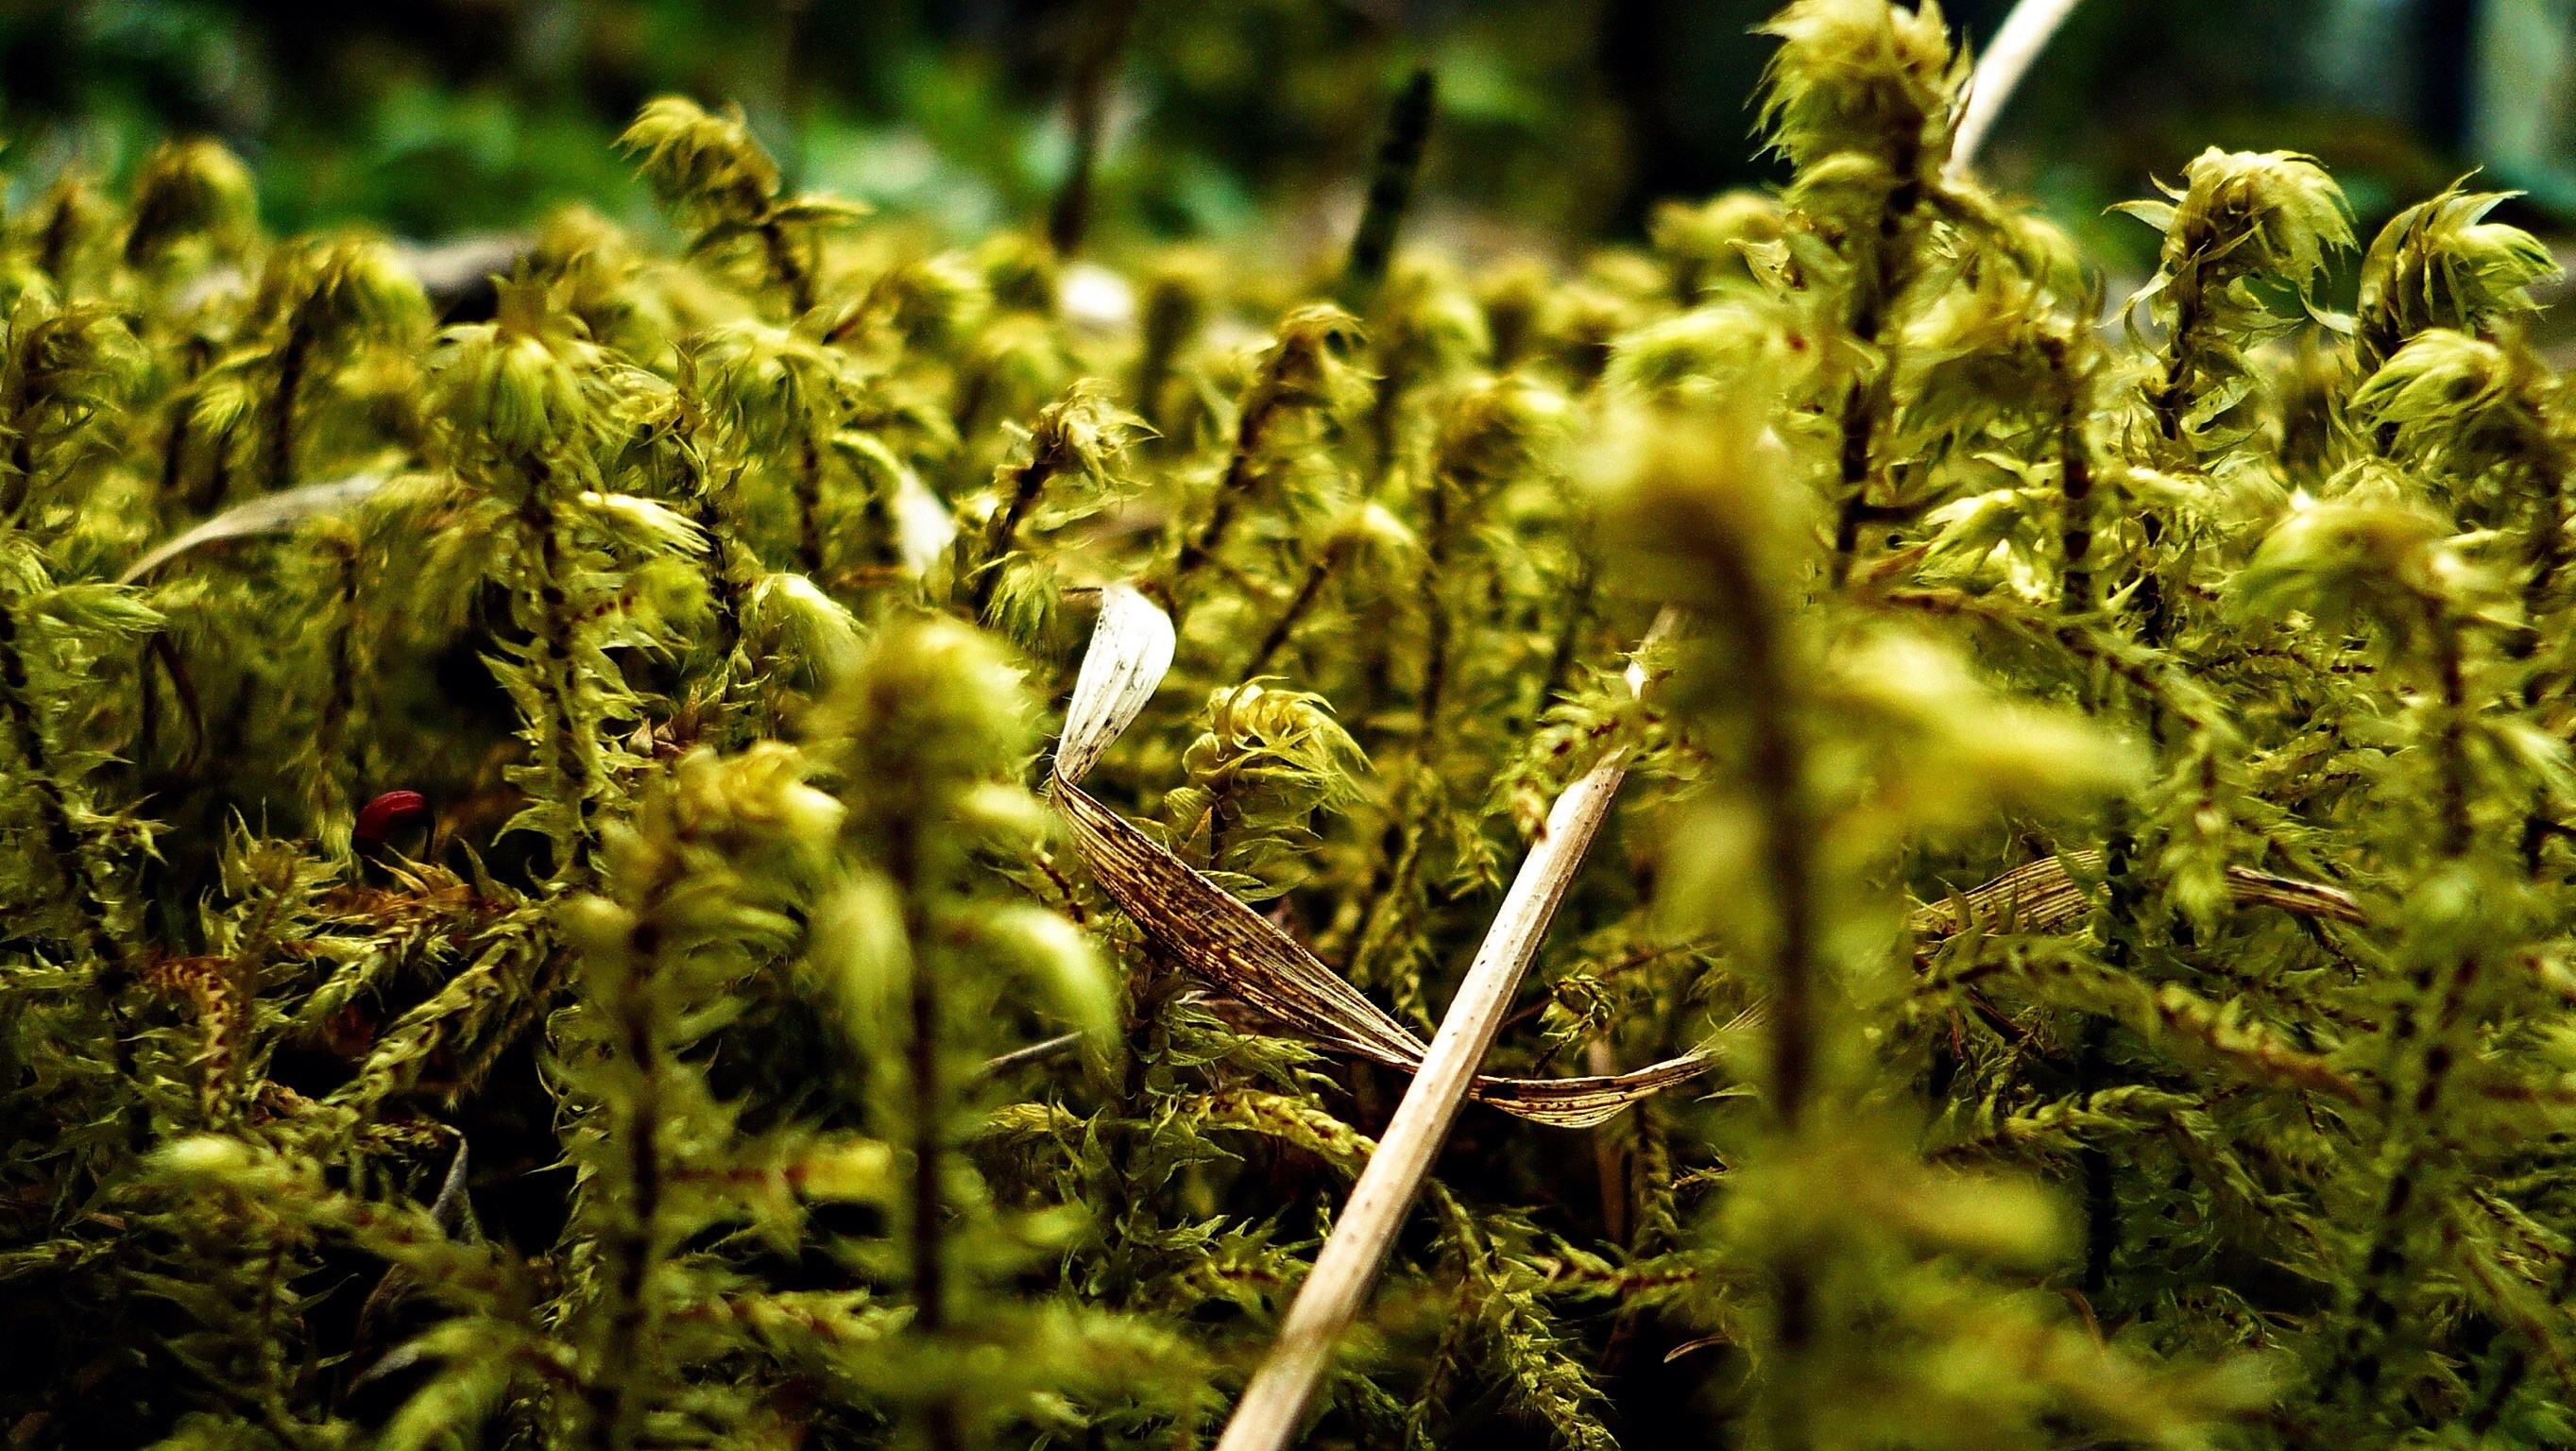
tree, nature, forest, grass, branch, plant, sunlight, leaf, flower, moss, green, soil, botany, flora, fern, vegetation, rainforest, woodland, macro photography, flowering plant, plant stem, land plant, ferns and horsetails, non vascular land plant